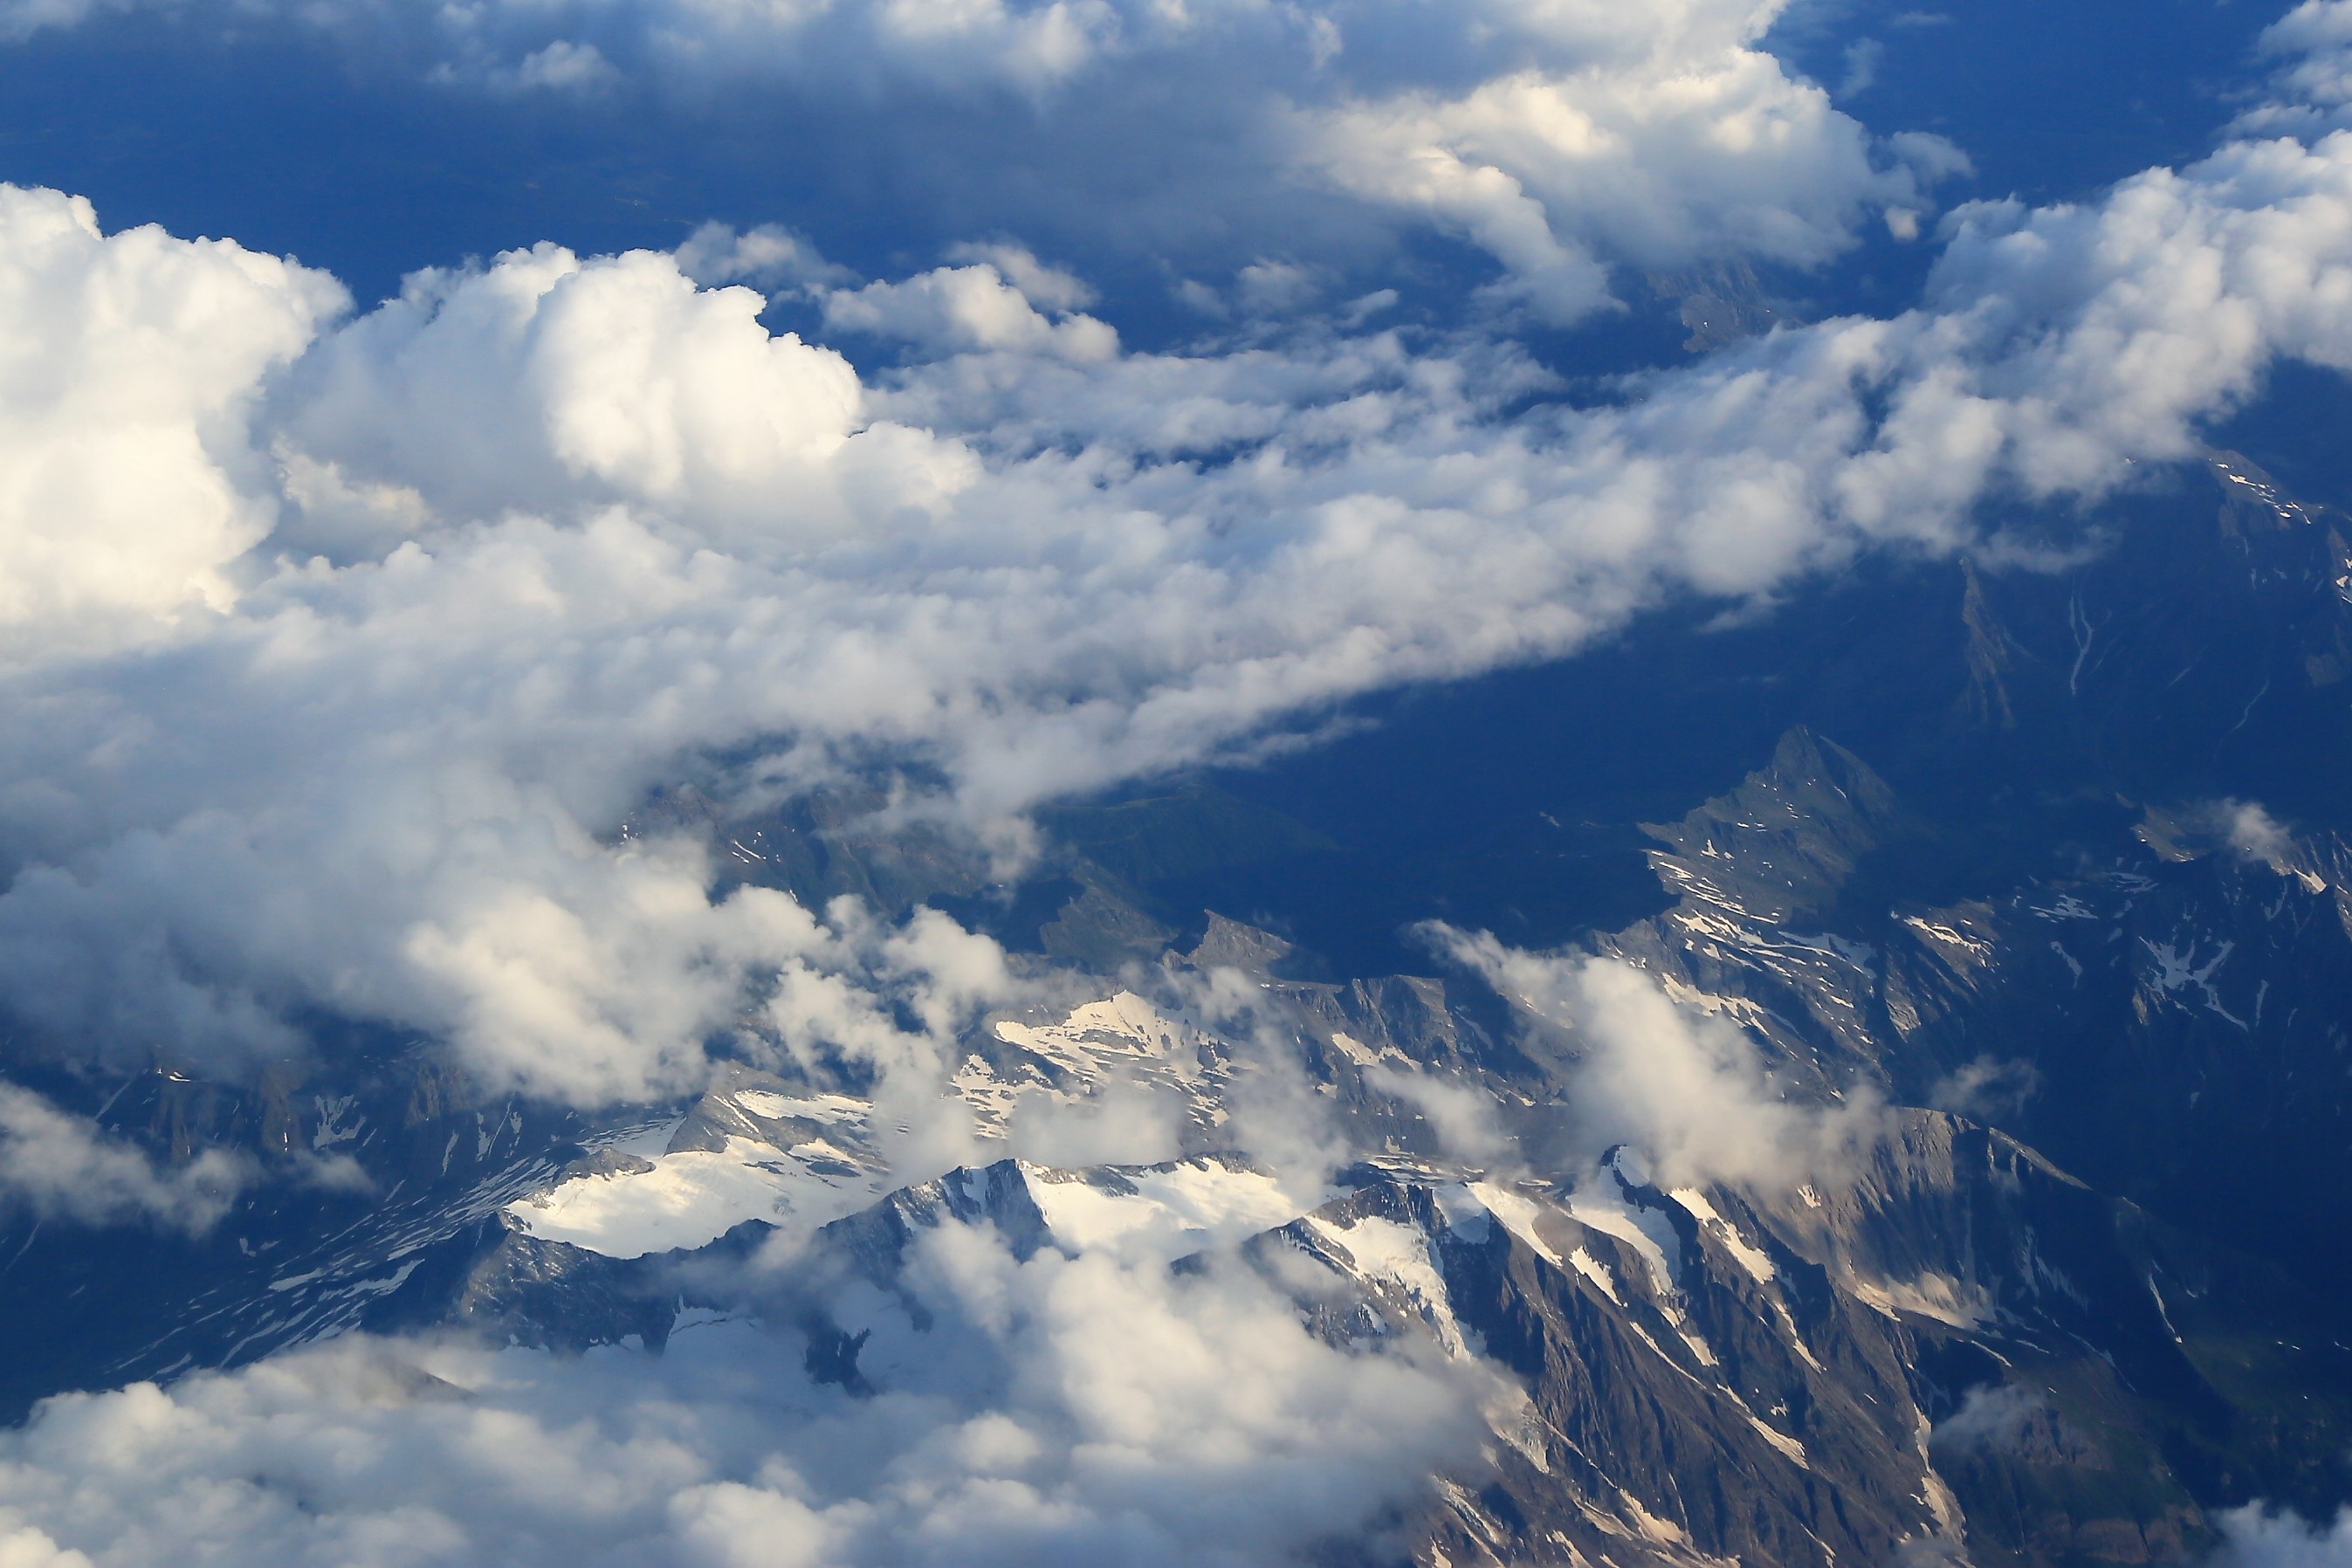
mountains, landscape, aerial, clouds, snow, beautiful, nature, sky, cloud, daytime, cumulus, atmosphere, blue, meteorological phenomenon, aerial photography, sunlight, earth, photography, mountain, world, space